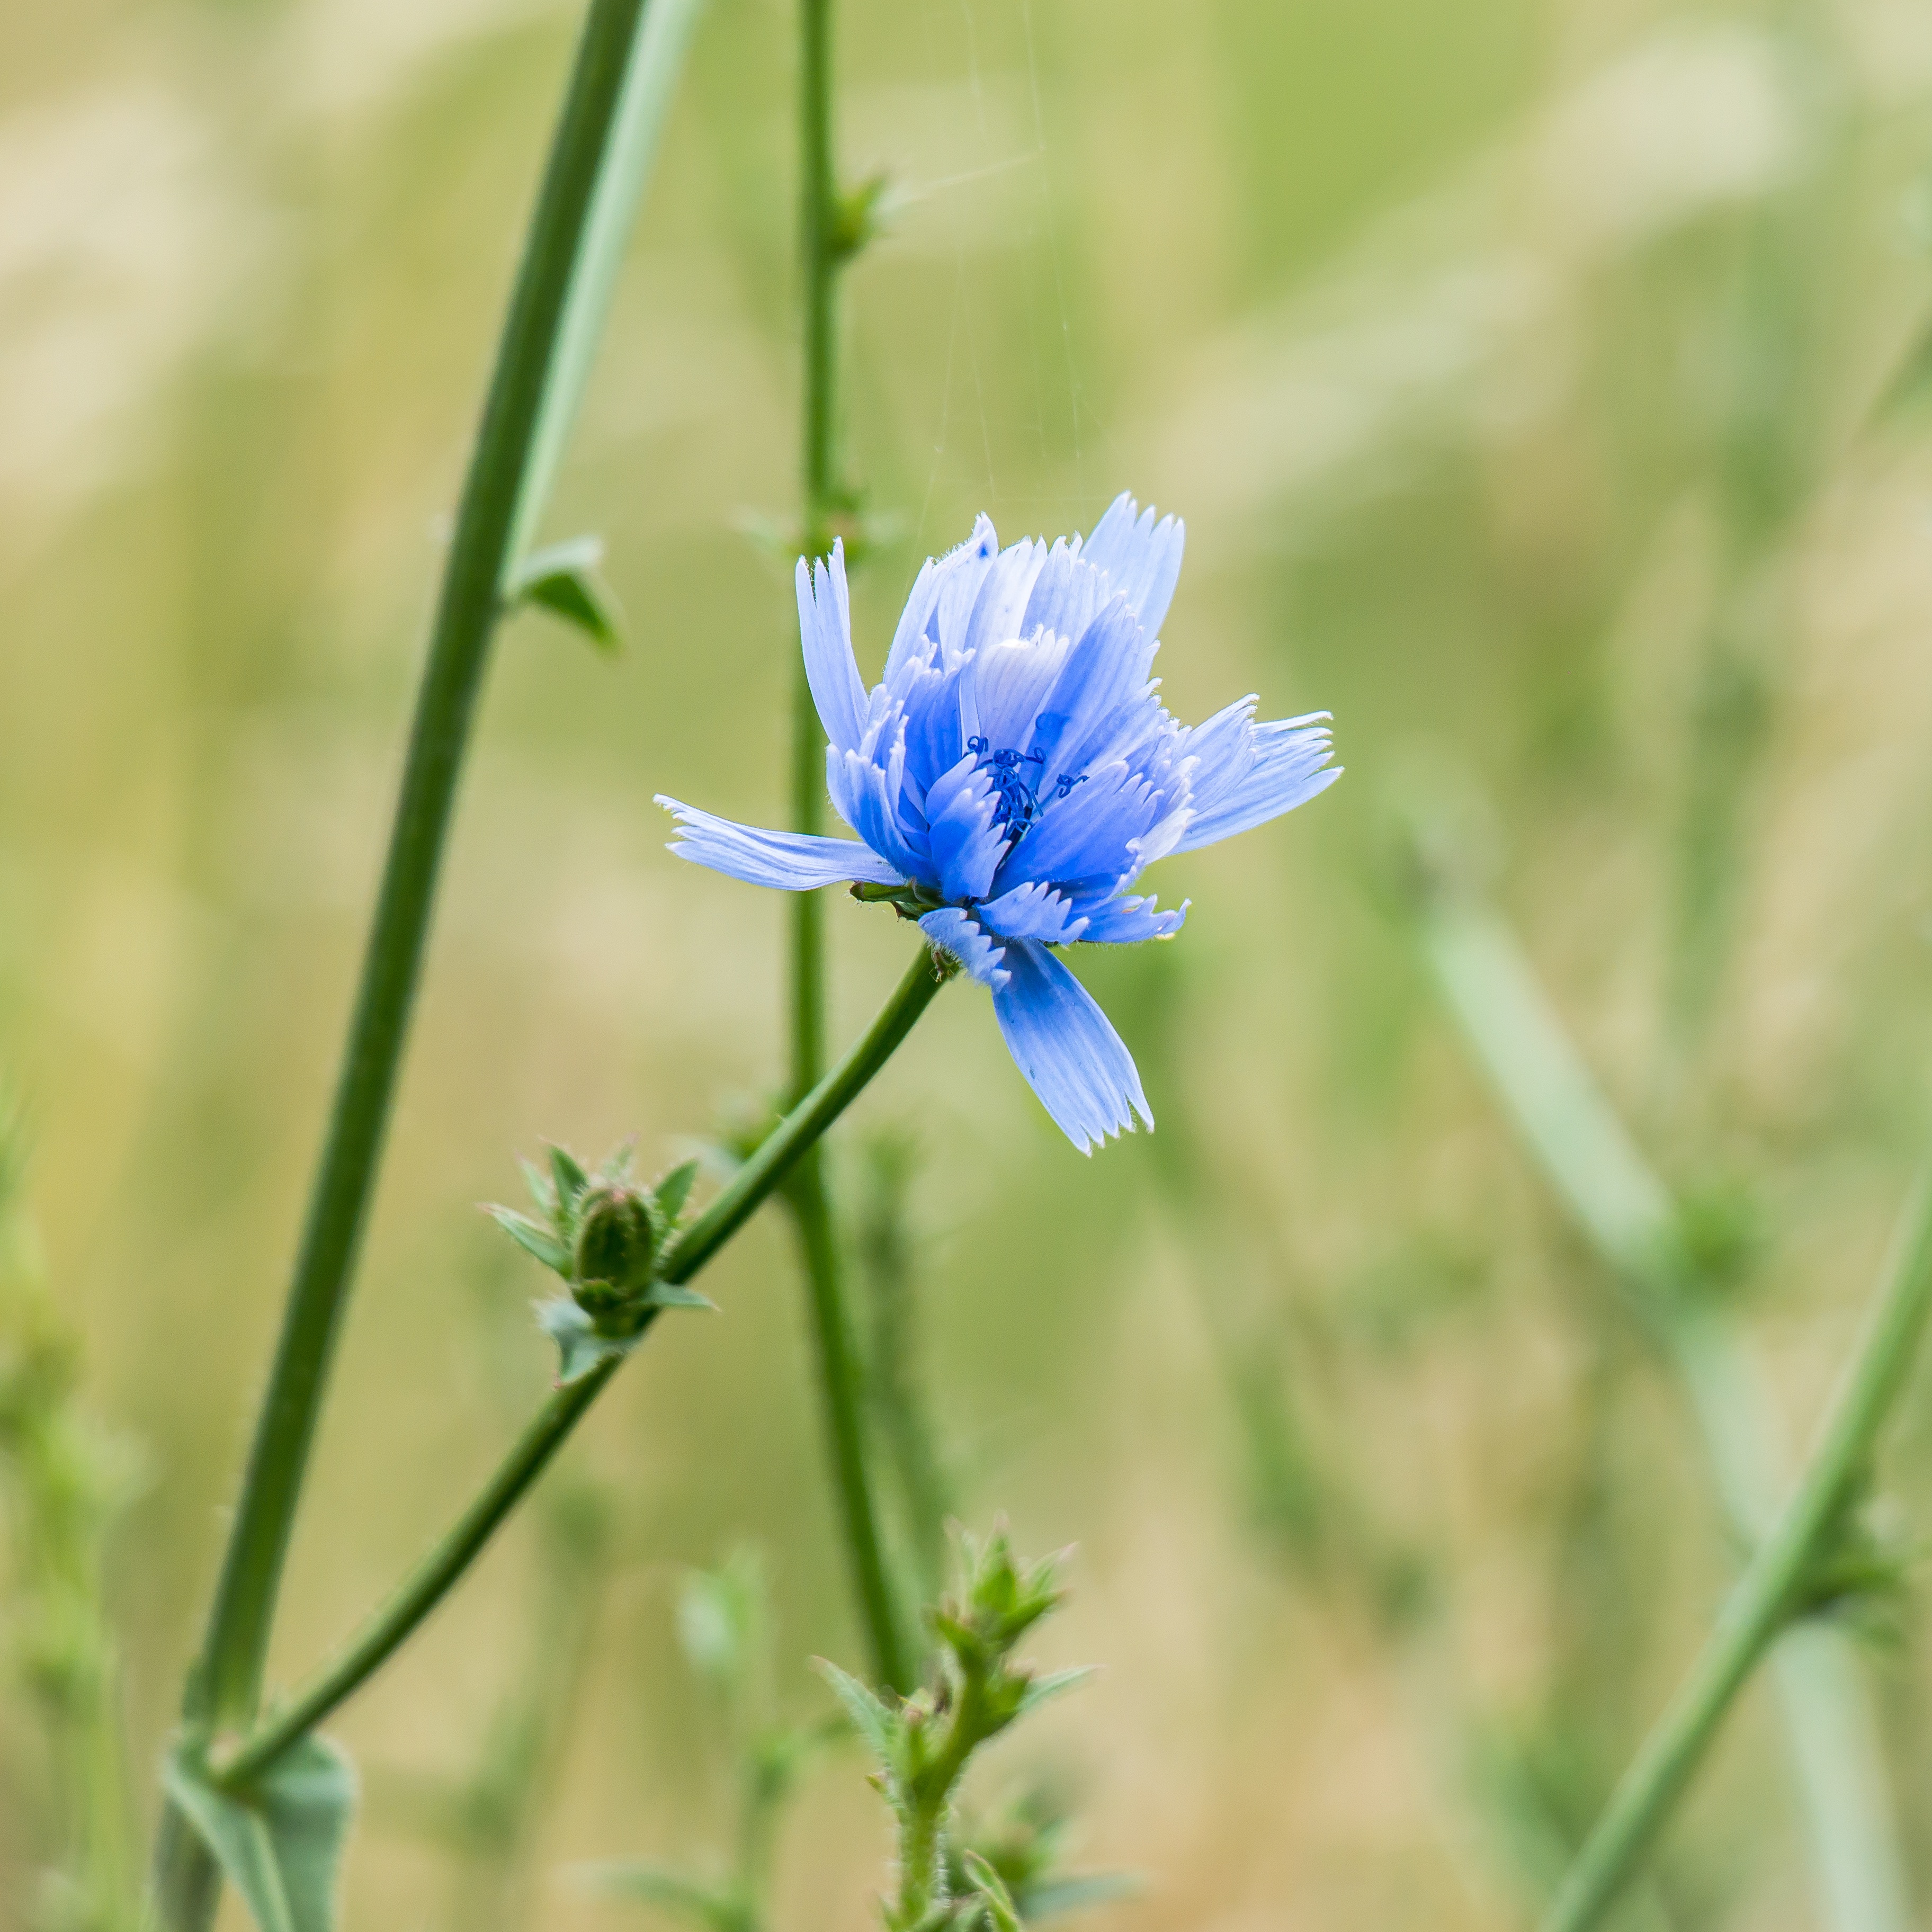
grass, blossom, plant, field, meadow, prairie, flower, bloom, summer, food, herb, produce, vegetable, crop, stamp, blue, flora, wild flower, wildflower, violet, pistil, chicory, macro photography, flowering plant, light blue, bellflower family, common chicory, ordinary chicory, grass family, plant stem, land plant, leaf vegetable